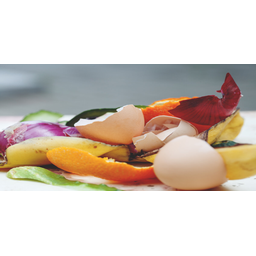
Label: trash